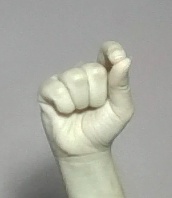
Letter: fa